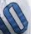
Number: 0